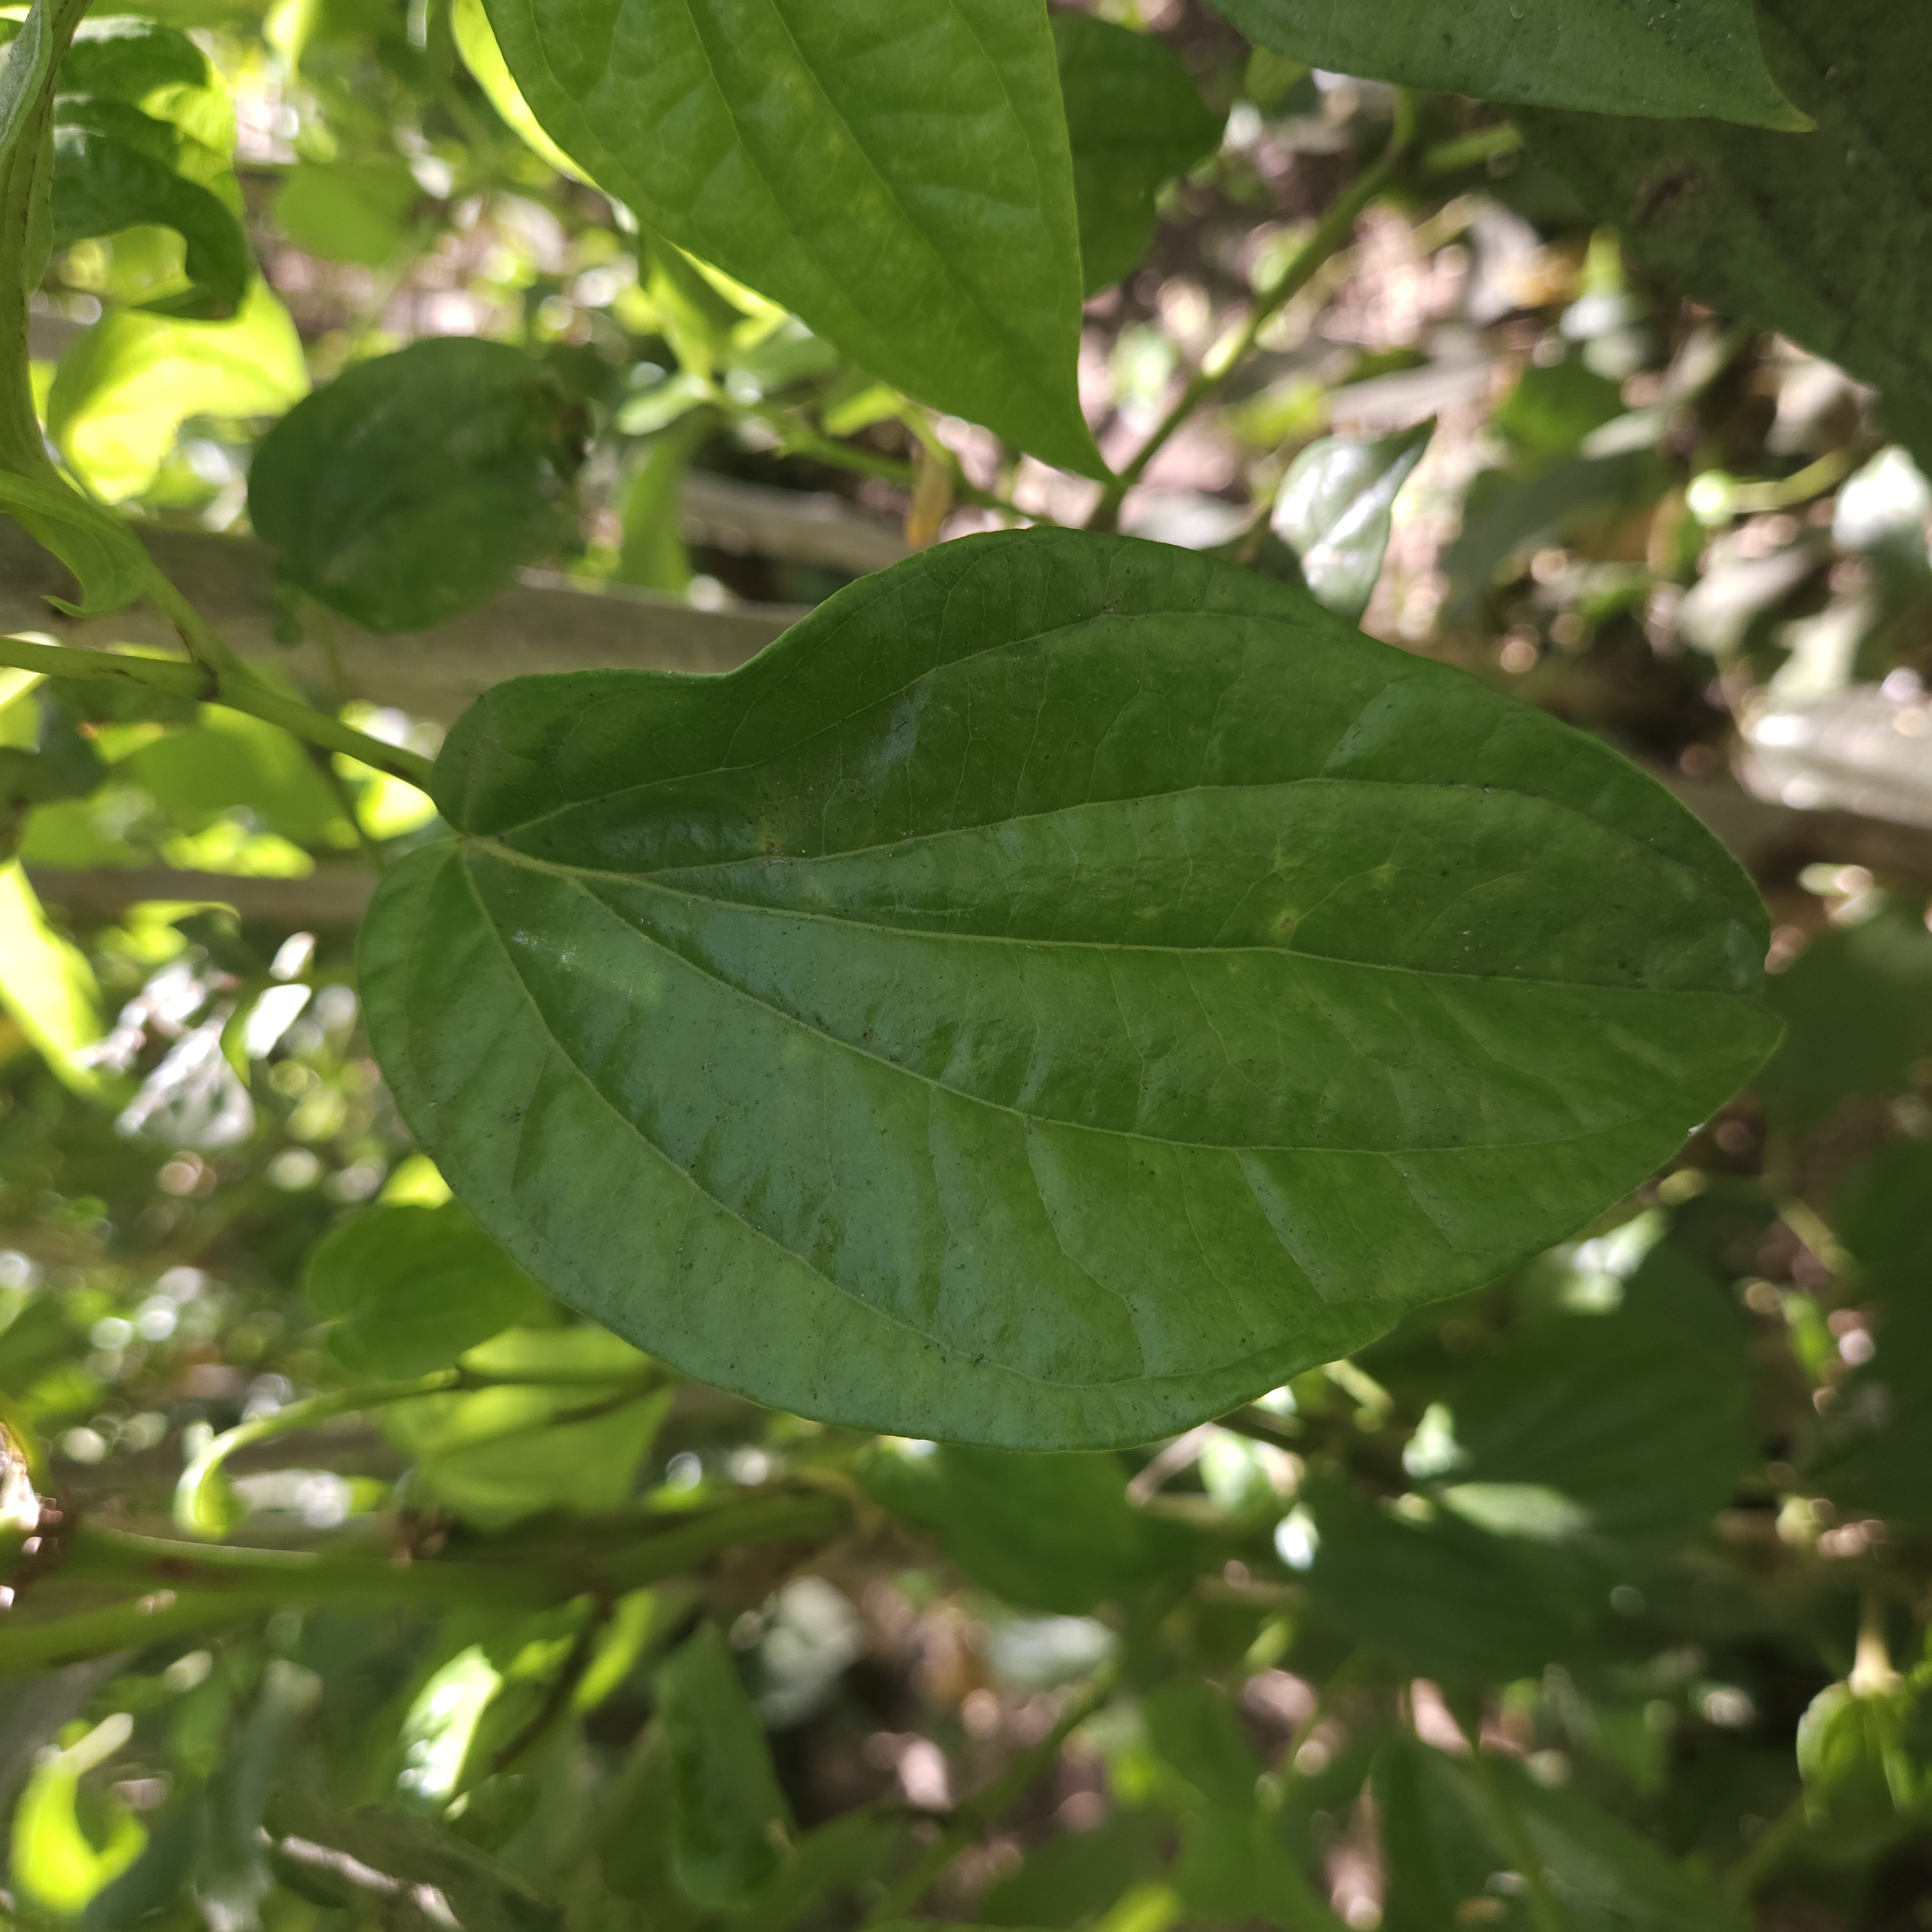
Label: Healthy